Premature heart beat

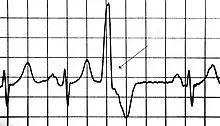
A premature ventricular contraction marked by the arrow

A premature heart beat or extrasystole is a heart rhythm disorder corresponding to a premature contraction of one of the chambers of the heart. Premature heart beats come in two different types: premature atrial contractions and premature ventricular contractions. Often they cause no symptoms but may present with fluttering in the chest or a skipped beat. They typically have no long-term complications.